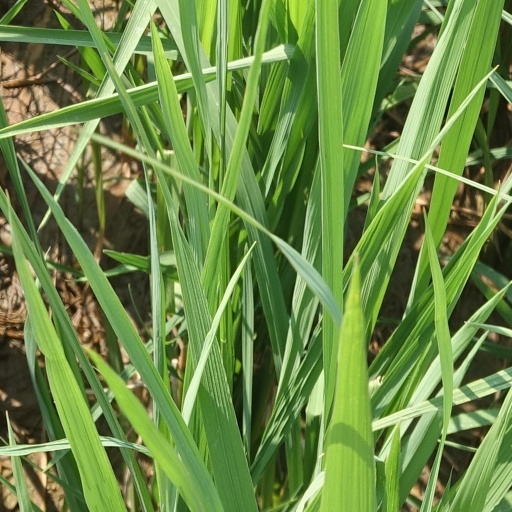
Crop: rice